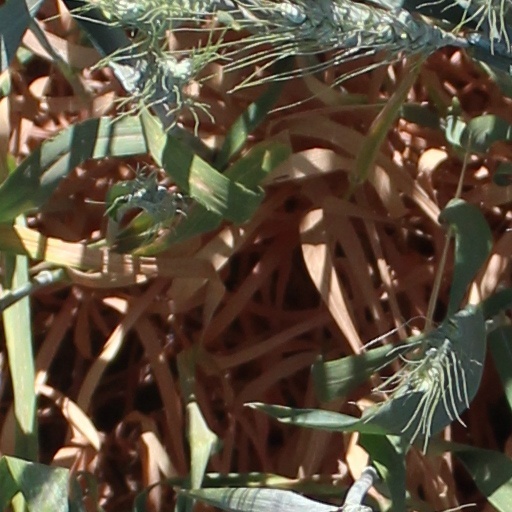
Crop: wheat